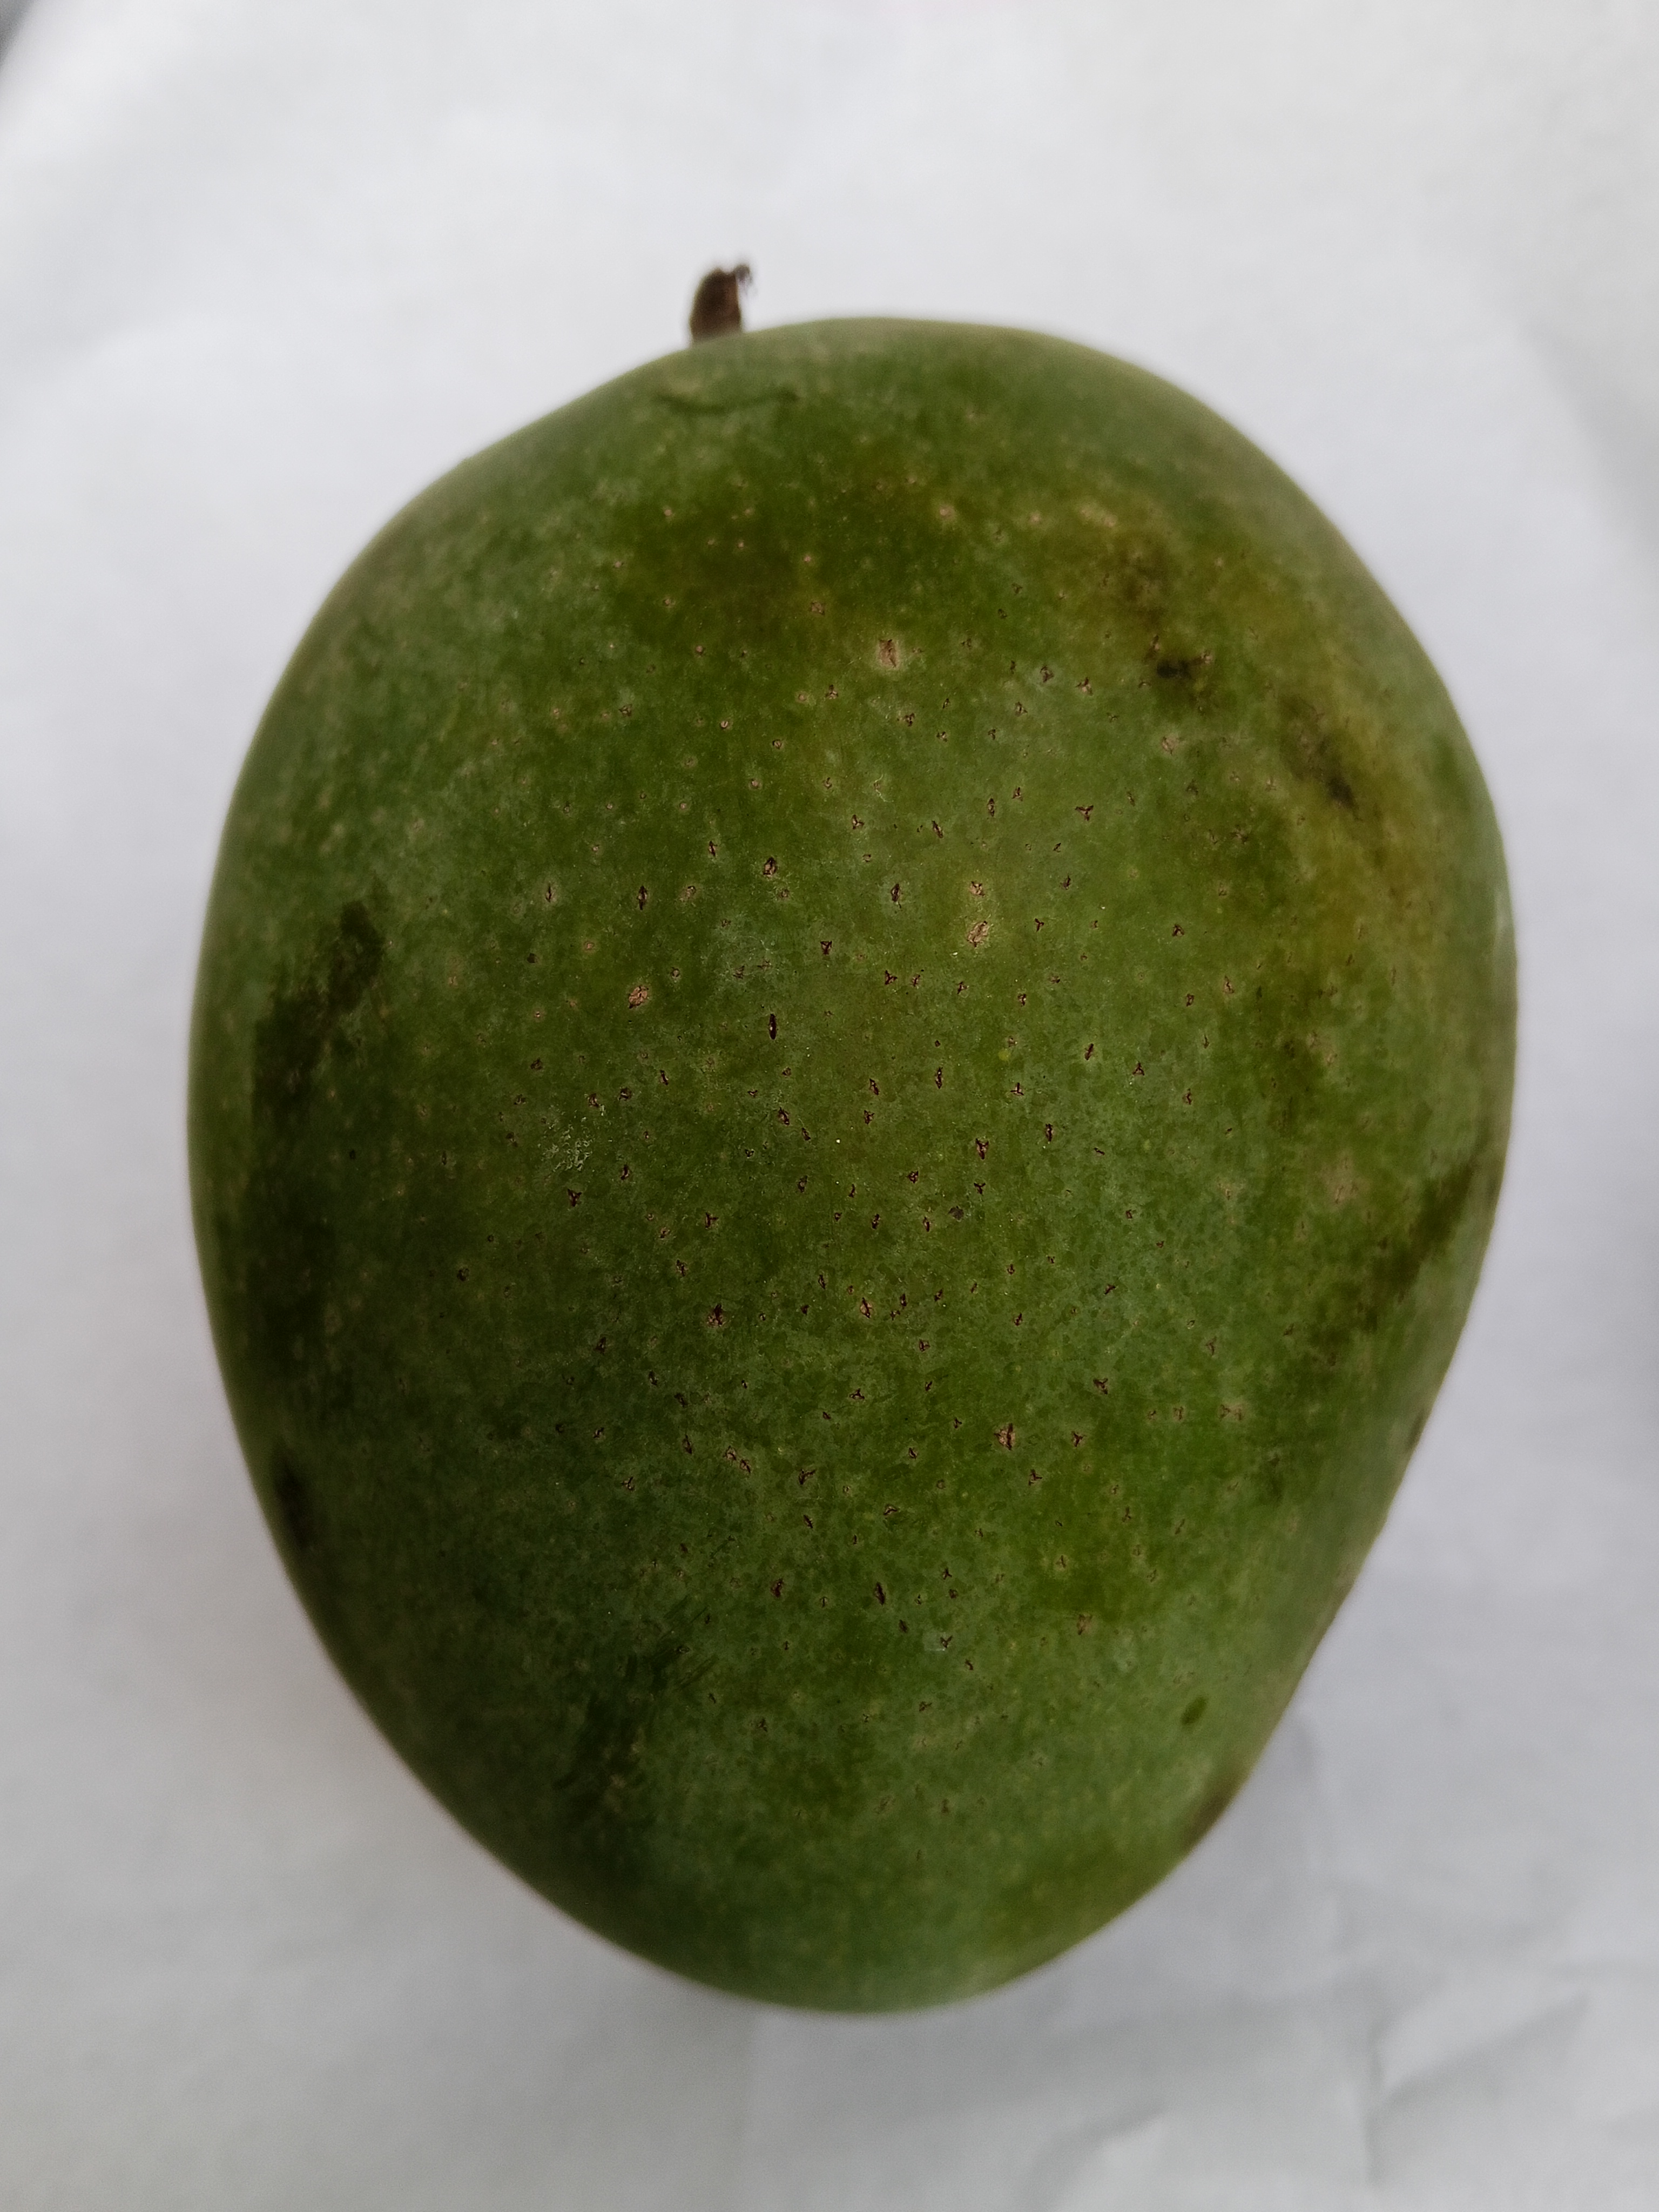
Mango variety: Himsagar